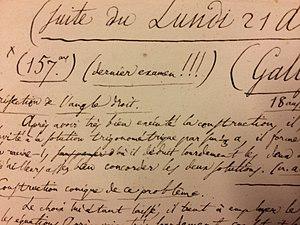
Les notes prises par Comte lors de ses tournées d'examinateur sont d'une grande précision
Auguste Comte, né Isidore Marie Auguste François Xavier Comte le 19 janvier 1798 à Montpellier et mort le 5 septembre 1857 à Paris, est un philosophe français, fondateur du positivisme.